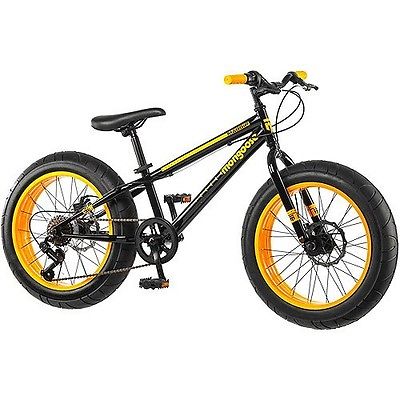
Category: bicycle